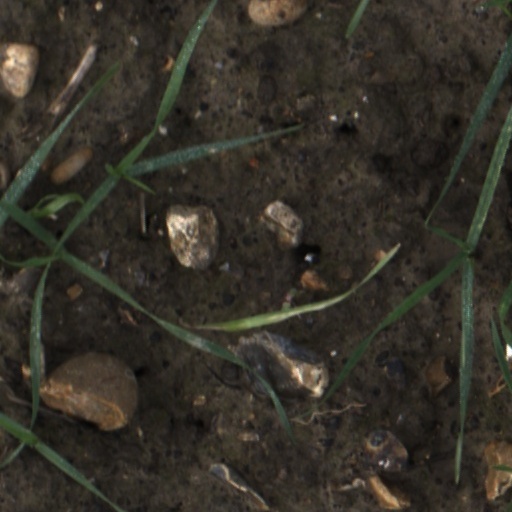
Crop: wheat